Rukmani Gounder

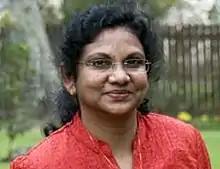
Gounder in 2007

Rukmani Gounder is a New Zealand economics academic. She is currently a full professor at the Massey University.